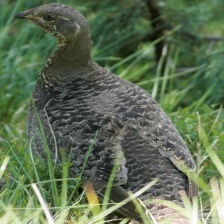
Species: BLUE GROUSE
Scientific name: DENDRAGAPUS OBSCURUS
ImageNet parent category: black_grouse